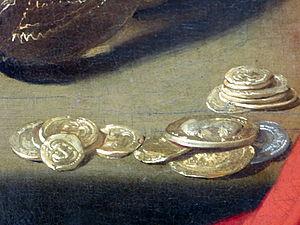
Détail des pièces du jeune homme
Le Tricheur à l'as de carreau est un tableau réalisé par Georges de La Tour vers 1636-1638, conservé au musée du Louvre, et considéré comme l'un des chefs-d'œuvre du peintre et de la peinture française.